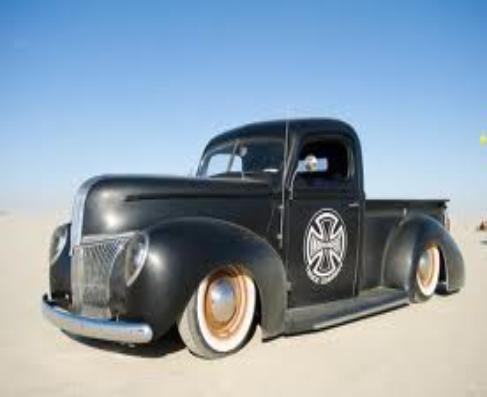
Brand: Independent Truck
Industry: Clothes